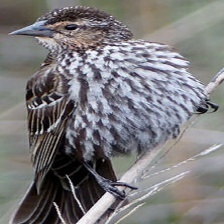
Species: RED WINGED BLACKBIRD
Scientific name: AGELAIUS PHOENICEUS